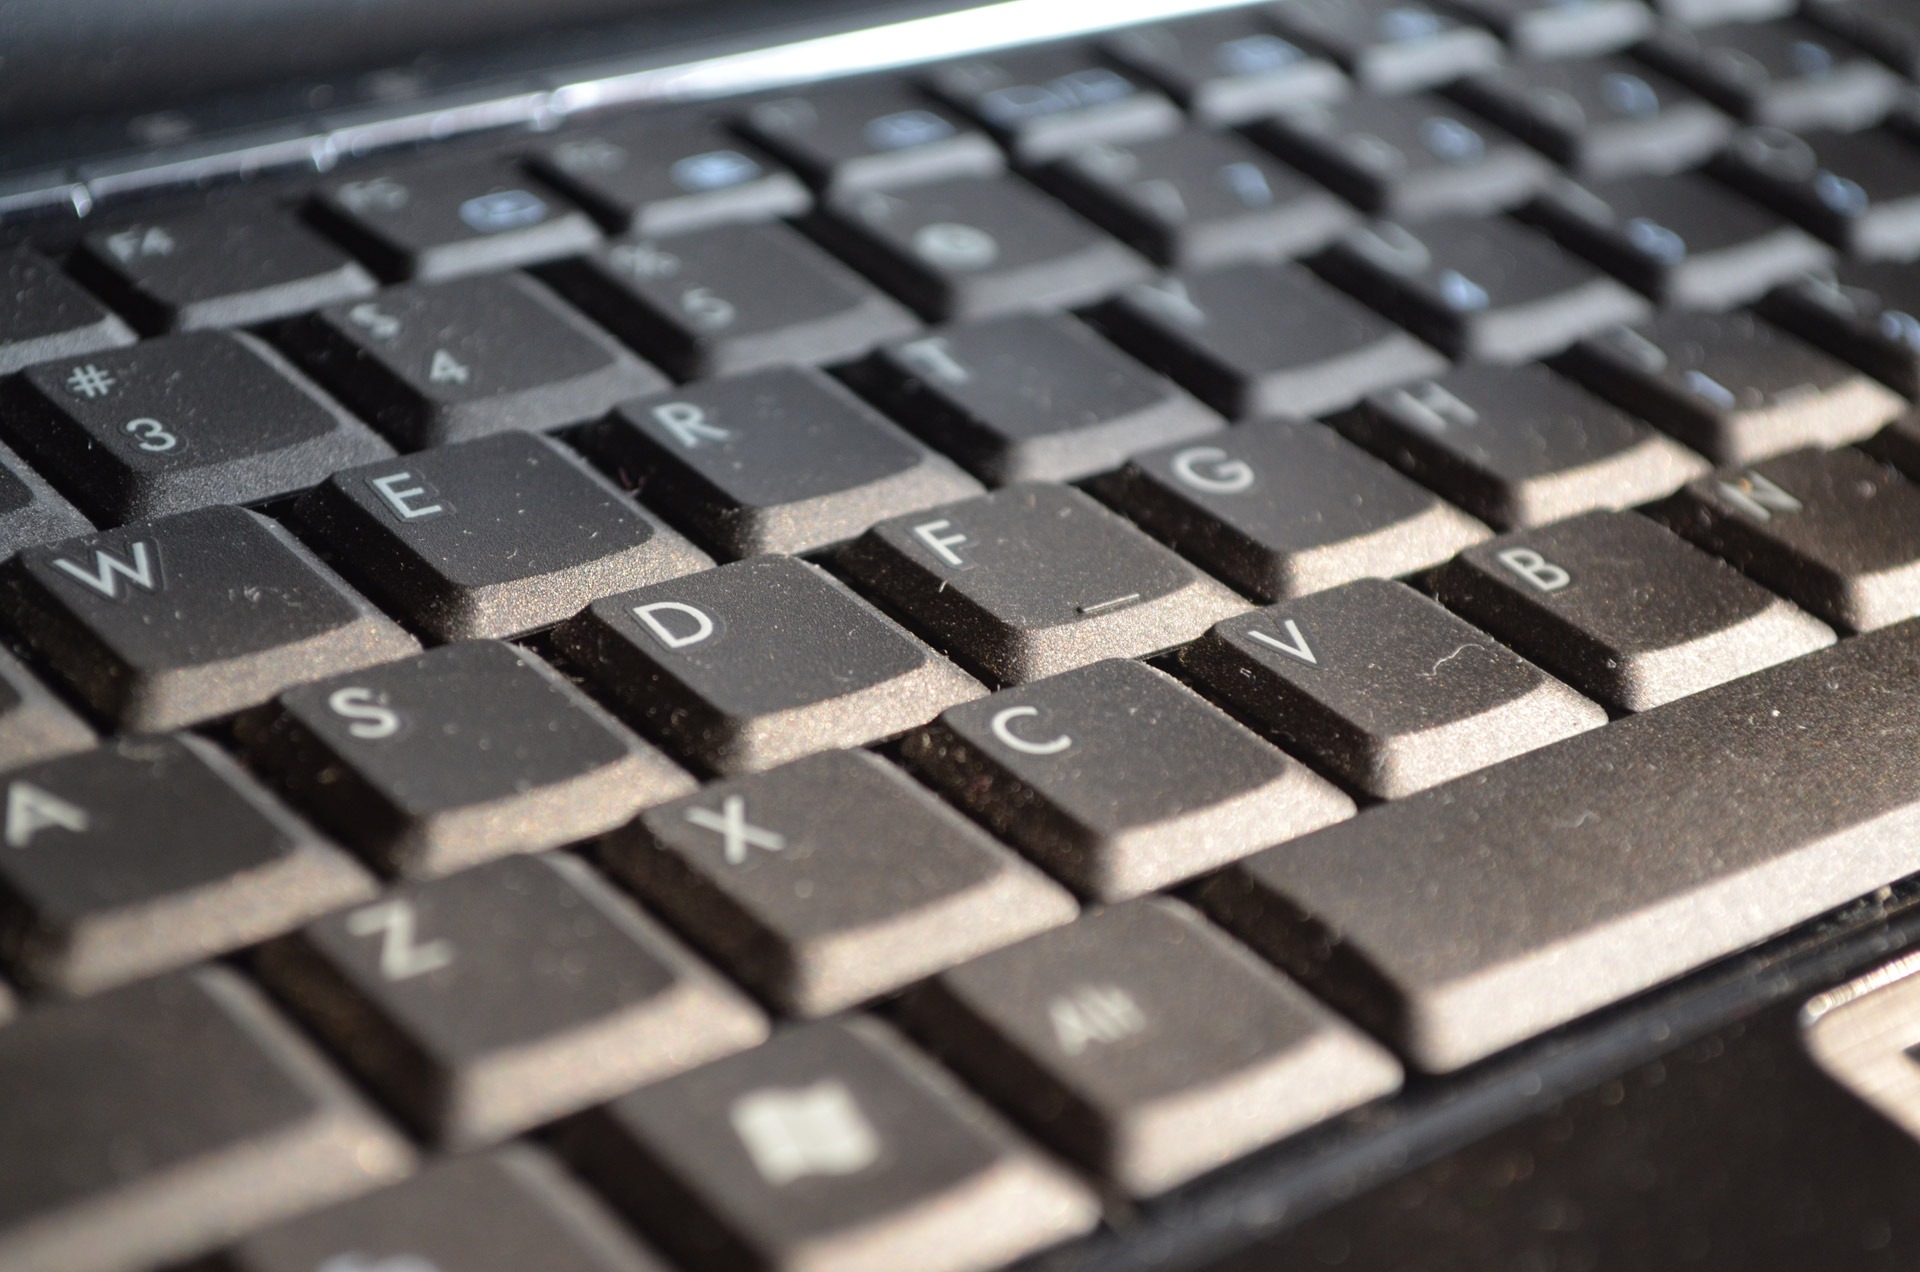
laptop, notebook, computer, keyboard, technology, dust, black, close up, dusty, multimedia, computer keyboard, electronic device, computer hardware, musical keyboard, electronic keyboard, laptop replacement keyboard